Stolen Lives: Twenty Years in a Desert Jail

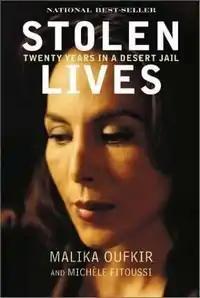

Stolen Lives: Twenty Years In A Desert Jail (1999) (original title in French: "La Prisonnière" or "The Prisoner") is an autobiographical book by Malika Oufkir, about her life essentially as a prisoner until she was 38.